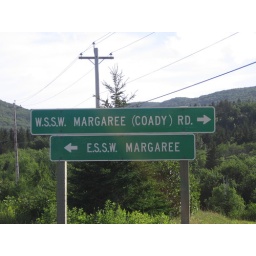
There are many odd road signs in Cape Breton . This is the clear winner!